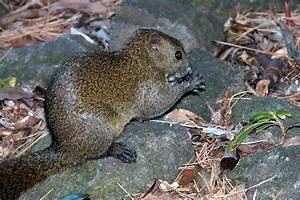
Label: squirrel